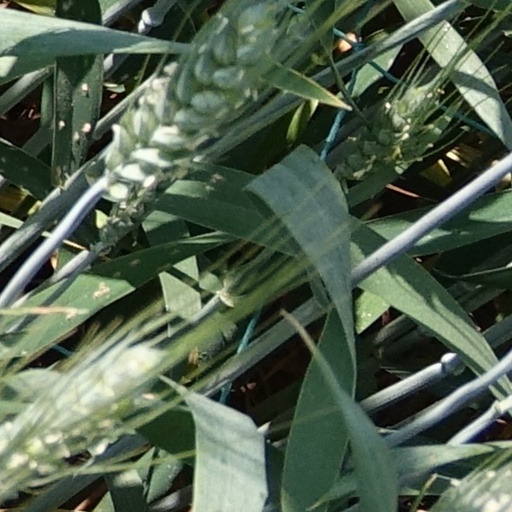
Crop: wheat